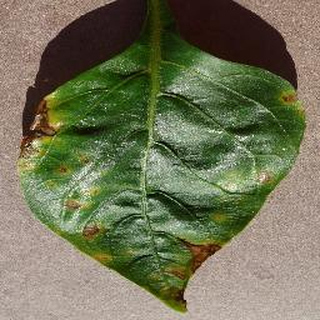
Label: bell_pepper_bacterial_spot